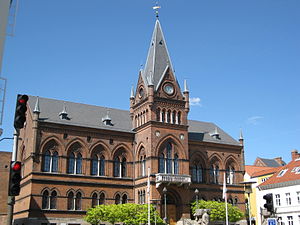
Vejle Rådhus
Vejle Rådhus
Vejle Rådhus i Vejle, Sydjylland.
Vejle Rådhus er et nygotisk bygningsværk opført i årene 1878-1879 af arkitekt Carl Lendorf. Det blev indviet den 26. november 1879 og er byens fjerde rådhus. I årerne 1919-1920 blev det restaureret af den kendte arkitekt Martin Nyrop.